Emil Hartwich

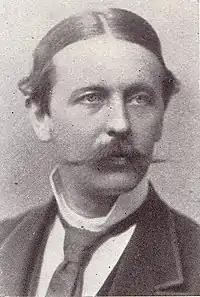
Emil Hartwich (date unknown)

Emil Ferdinand Hartwich (born 9 May 1843, Danzig, Kingdom of Prussia – 1 December 1886, Berlin) was a German judge and promoter of sports education, remembered for his death in a duel.